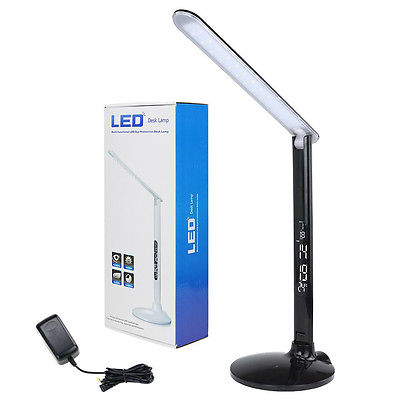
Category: lamp